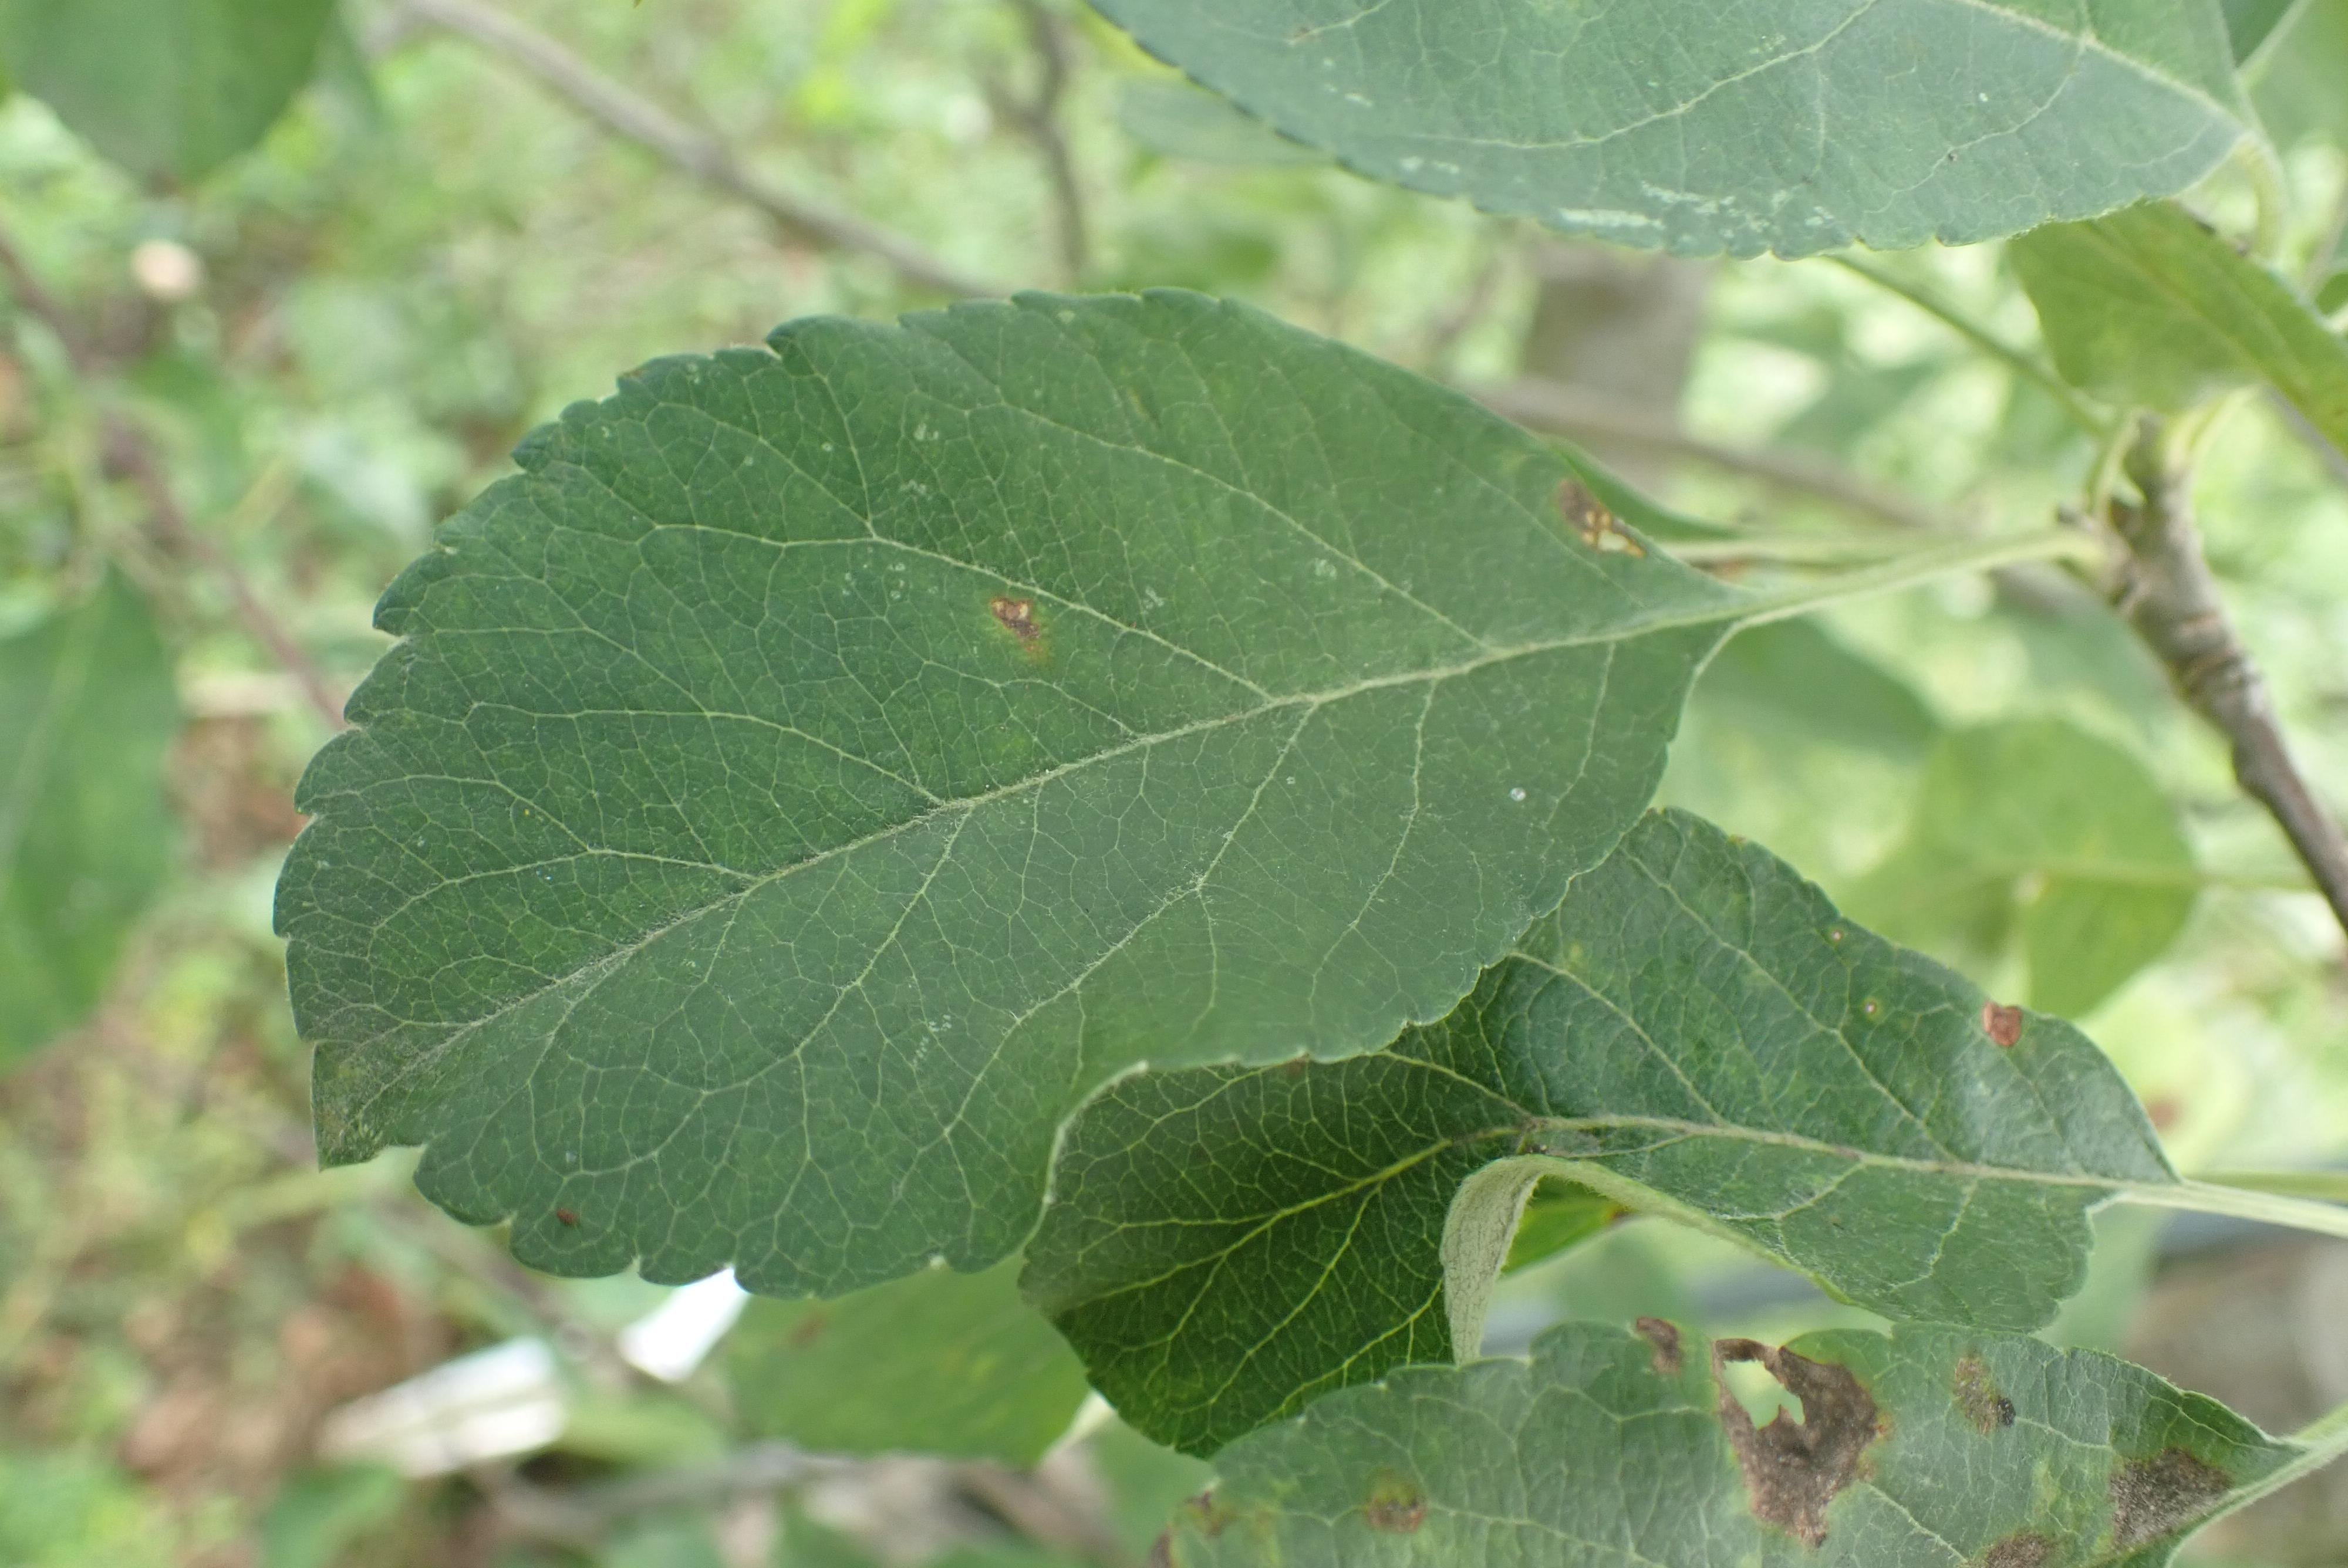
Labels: scab